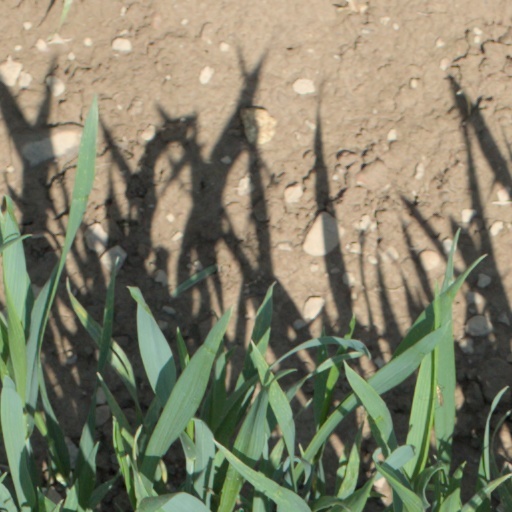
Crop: wheat